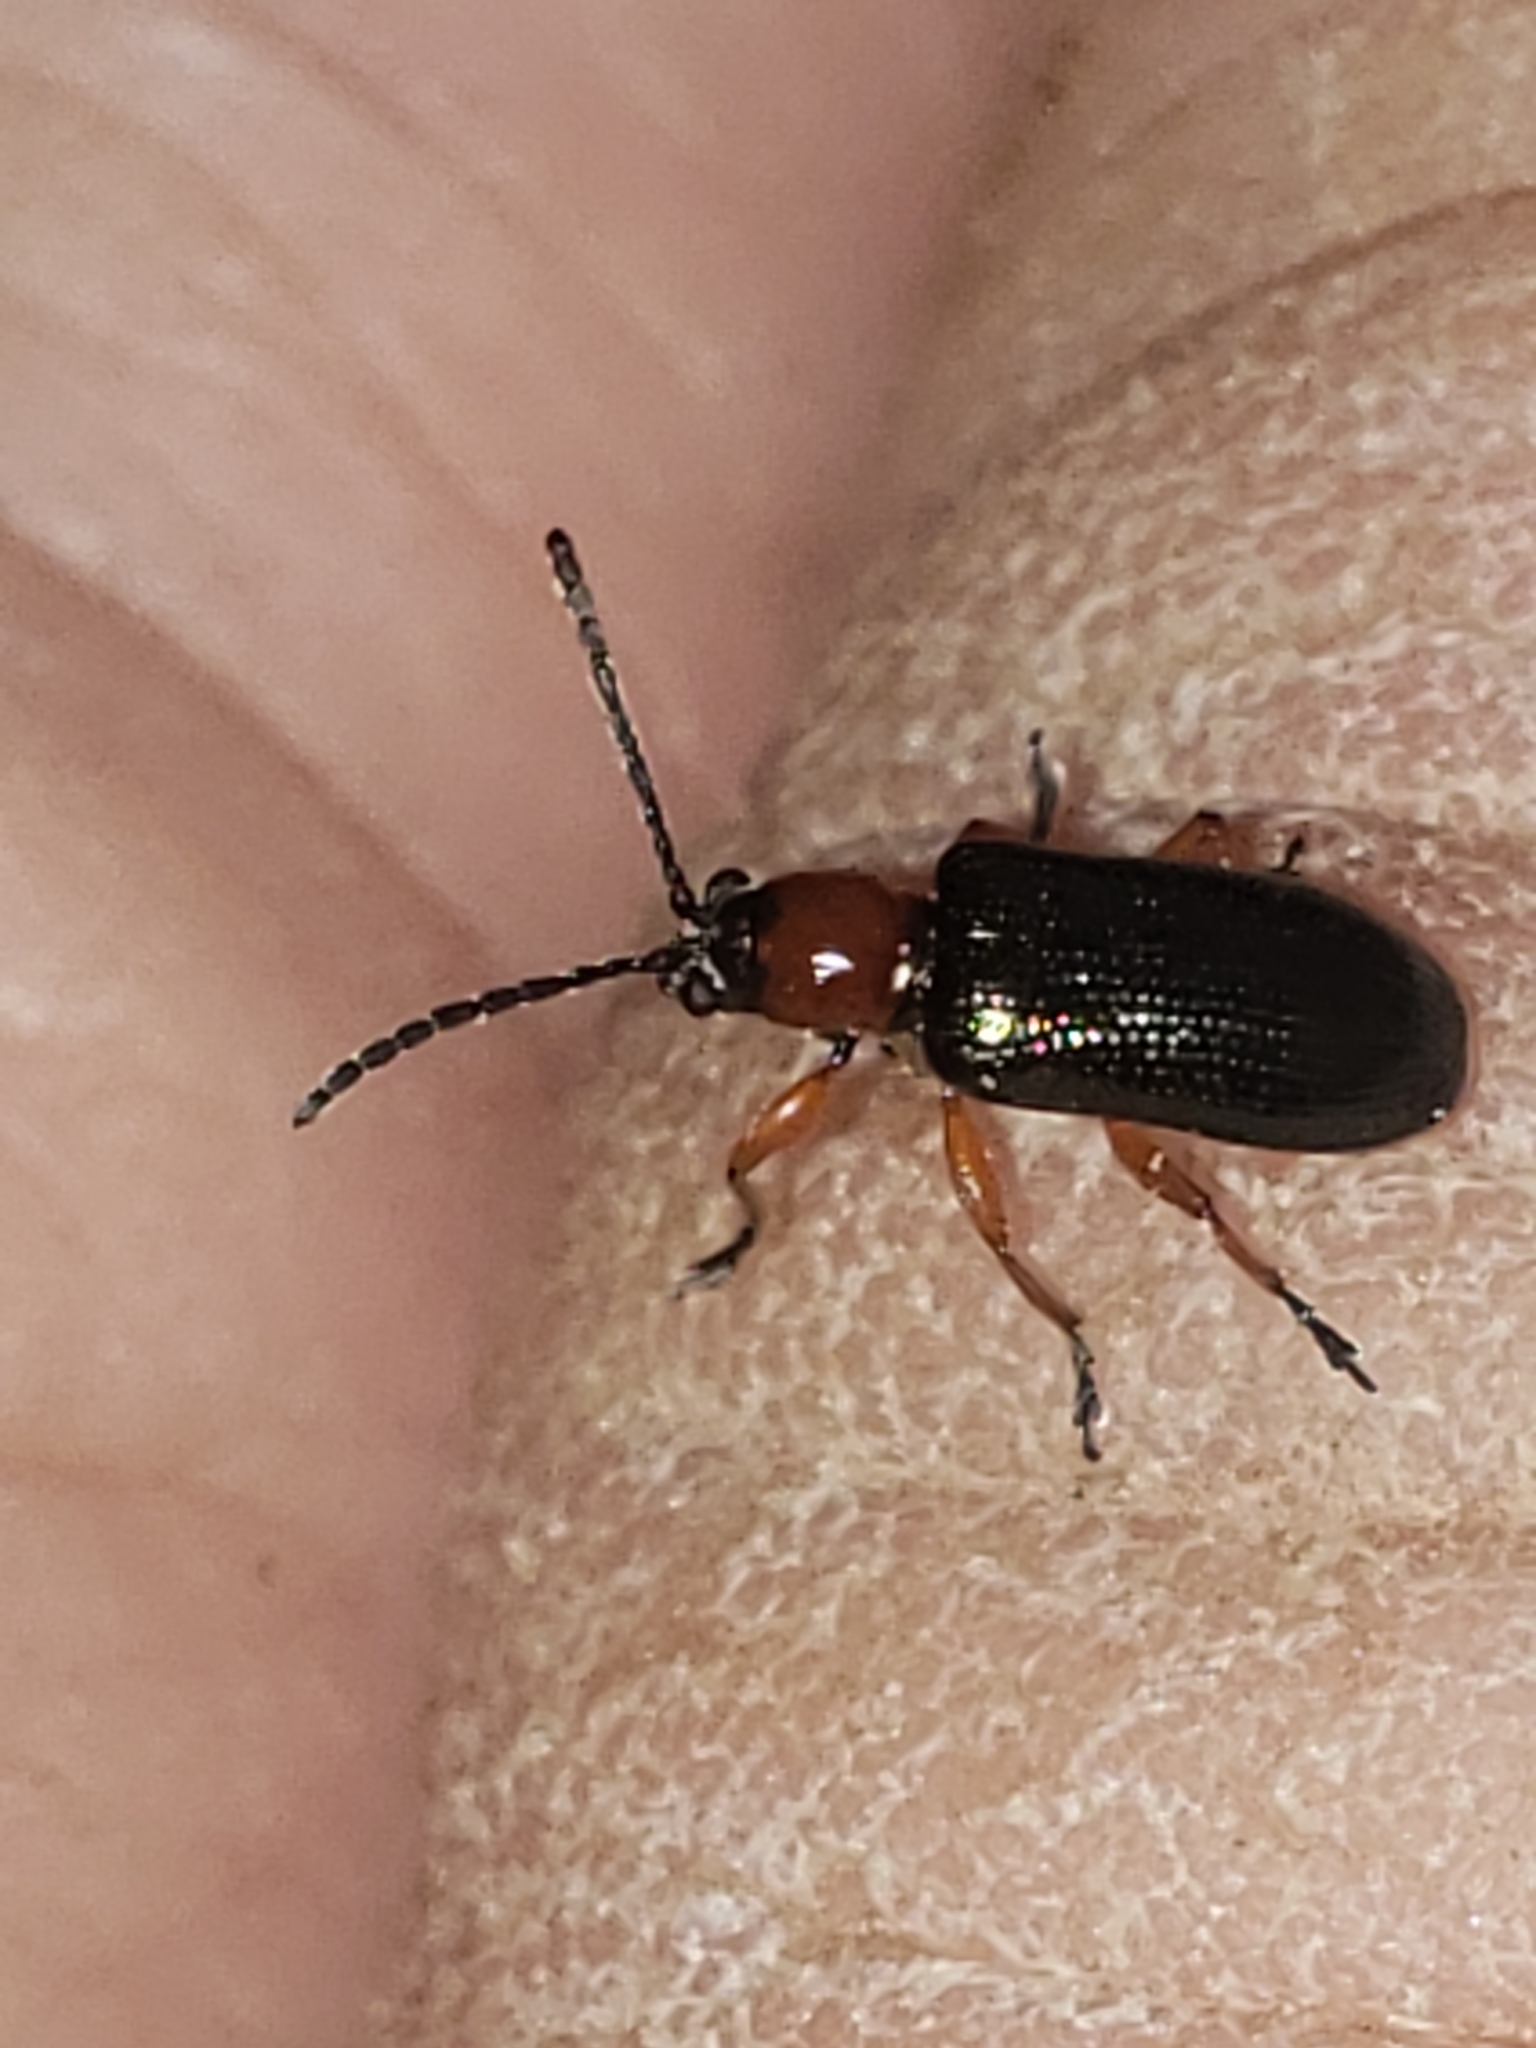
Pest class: cereal_leaf_beetle